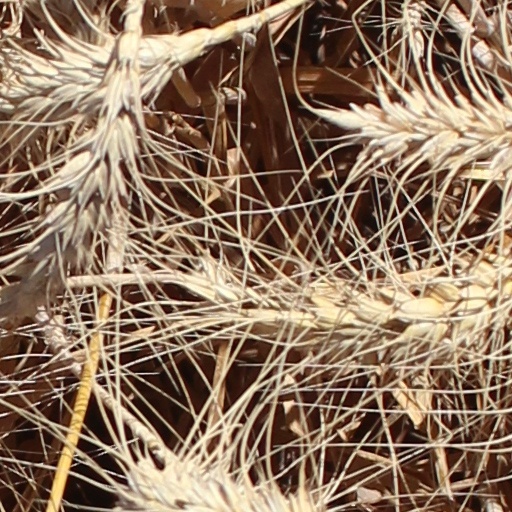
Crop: wheat